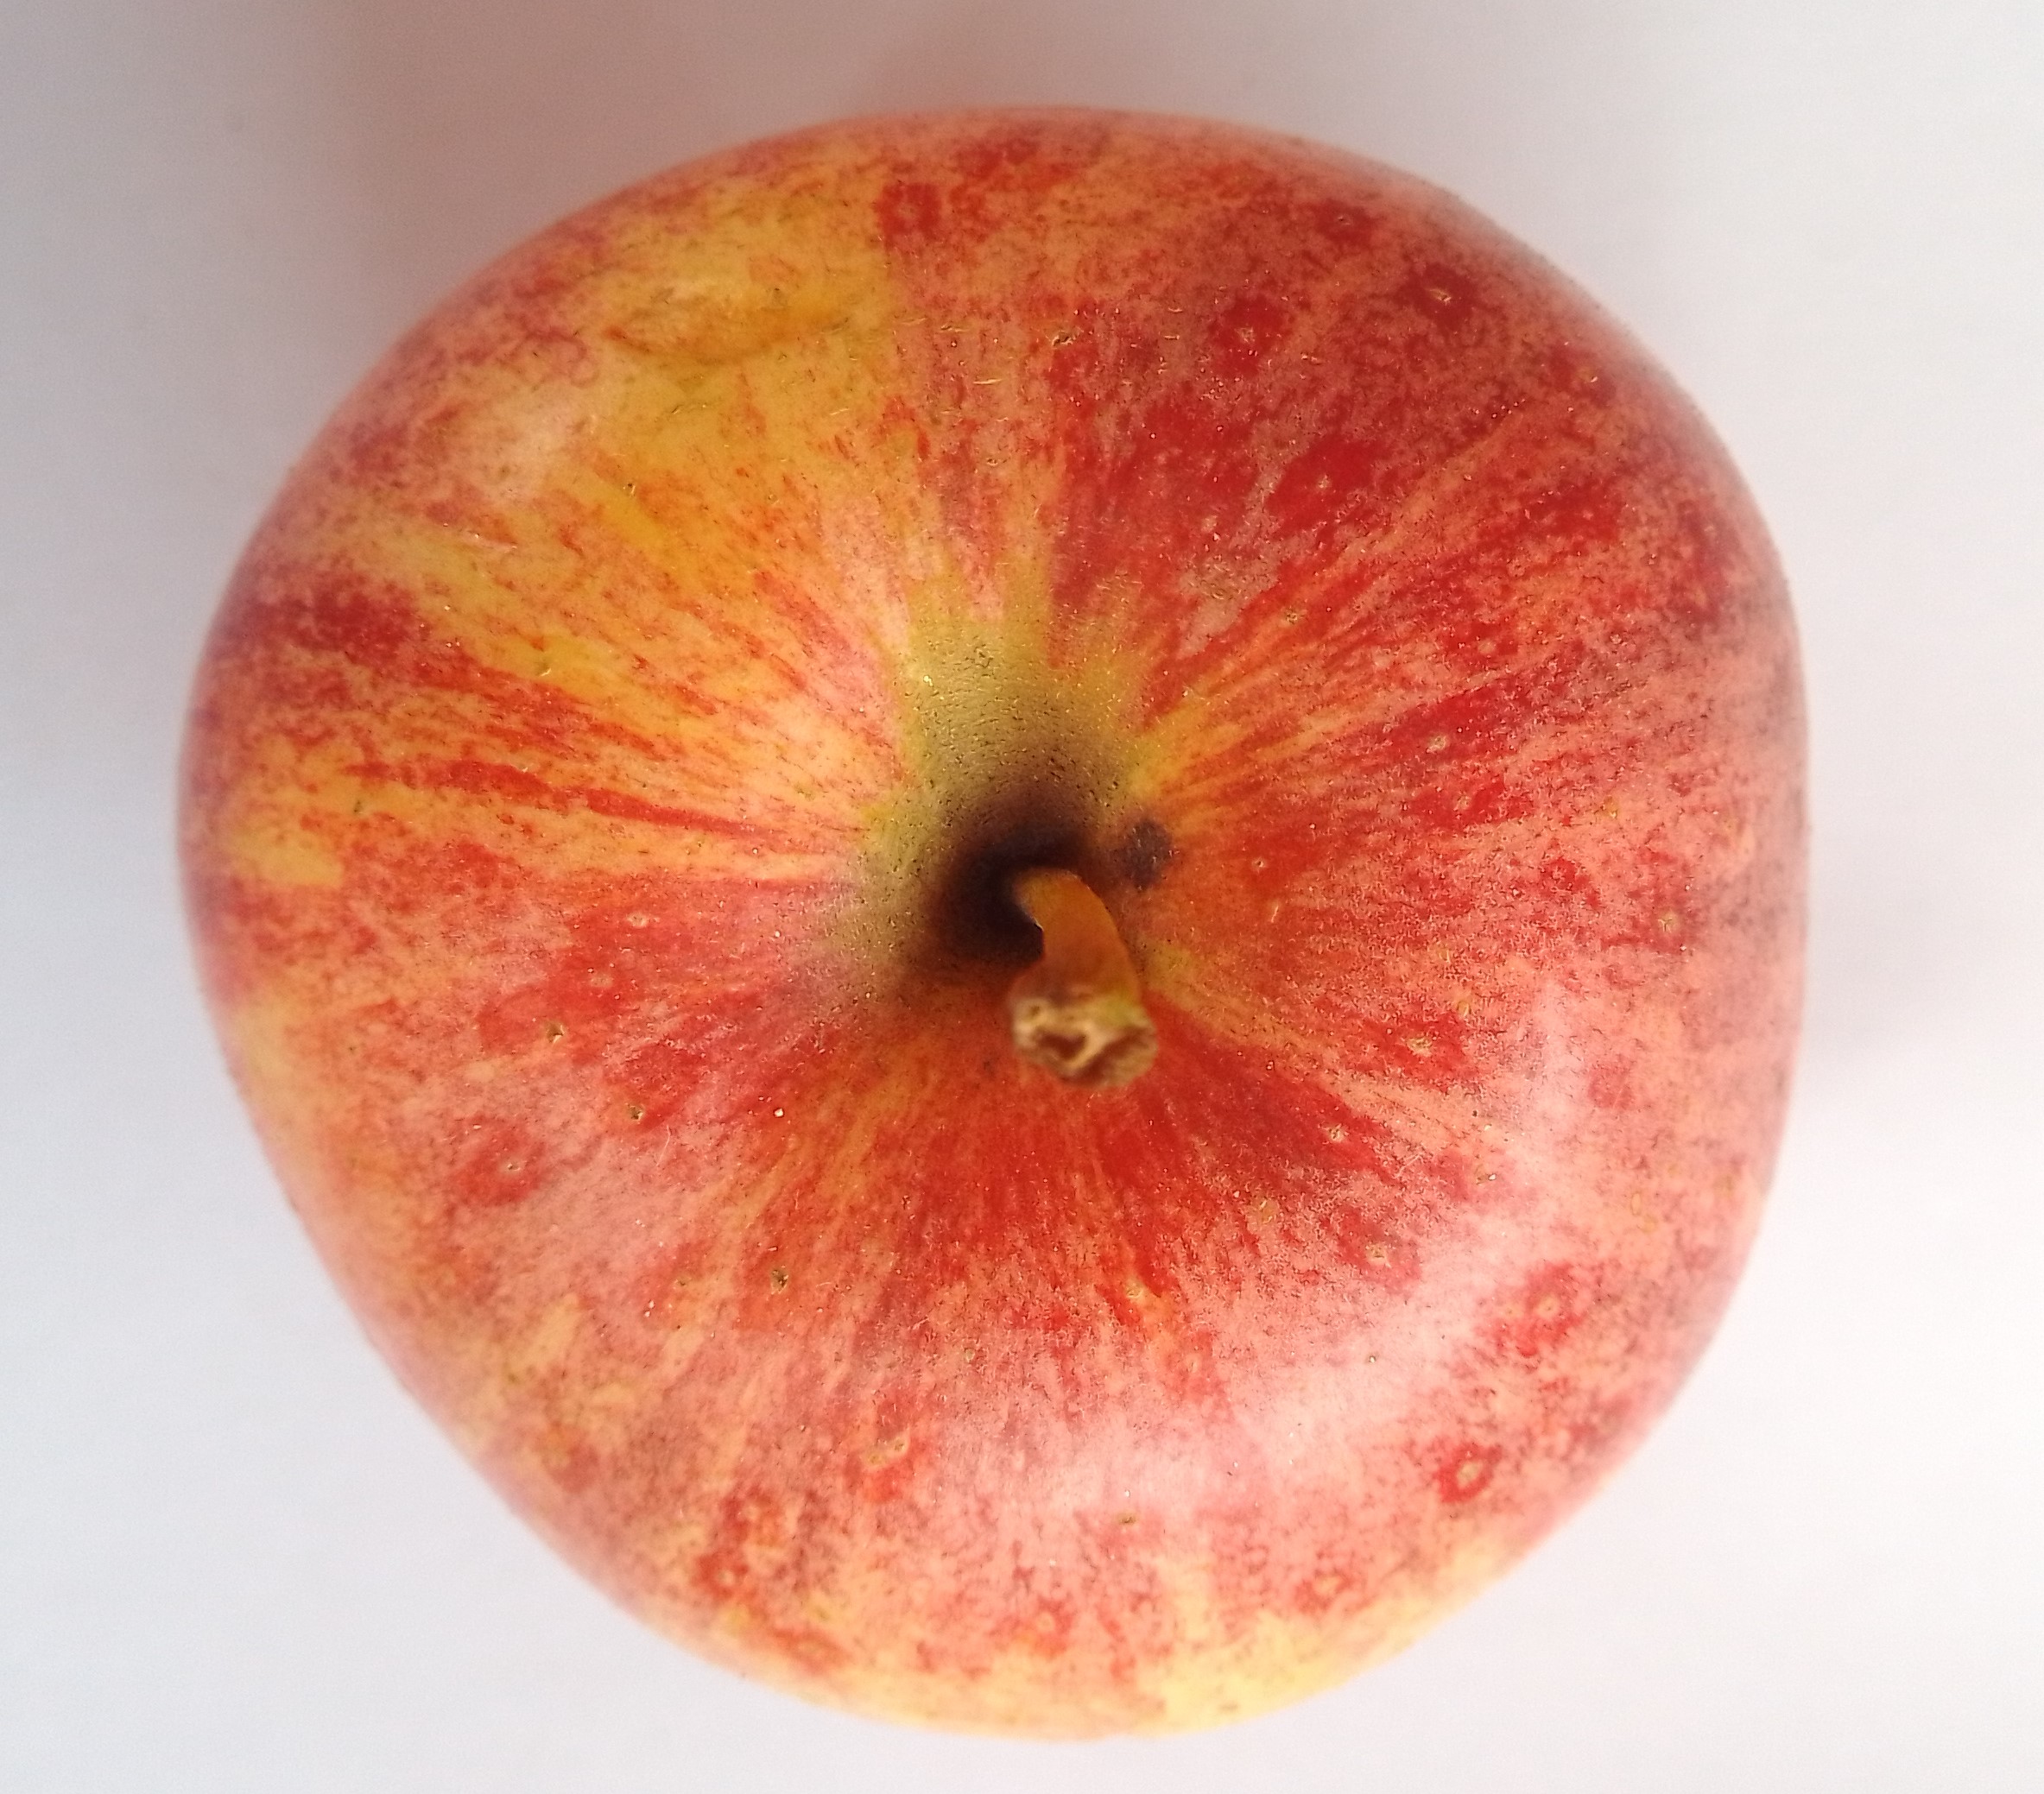
Fruit: apple
Condition: fresh